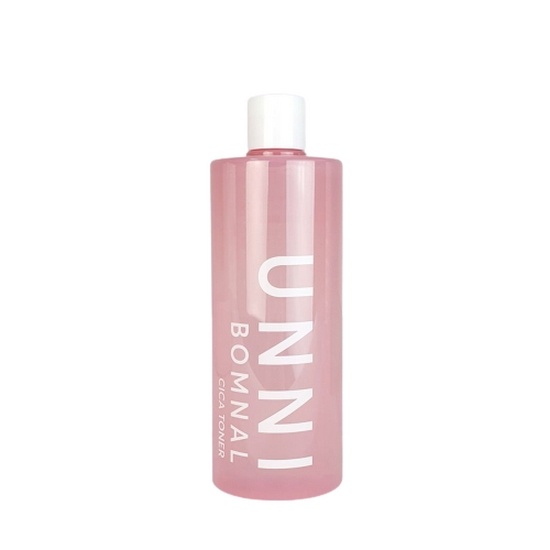
UNNI BOMNAL: Sika Toner 500ml
Experience the revitalizing power of the UNNI BOMNAL Sika Toner , a hydrating and calming toner designed for all skin types, especially sensitive skin. This toner helps restore skin’s pH balance while soothing irritation and preparing your skin for subsequent skincare steps. Key Benefits: Provides deep hydration and improves skin elasticity Calms and soothes irritated or sensitive skin Prepares skin for better absorption of serums and creams Supports a healthy, radiant complexion Enhances skin's natural barrier function Contains long-lasting moisture for a supple finish Main Ingredients: Sika extract is known for its soothing and anti-inflammatory properties, helping to reduce redness and irritation. Hyaluronic acid delivers intense hydration to keep skin plump and moist, while botanical extracts further enhance skin comfort and resilience. The toner has a lightweight, watery texture that absorbs quickly without leaving a sticky residue, leaving your skin feeling fresh, smooth, and refreshed. How to Use: After cleansing, apply an appropriate amount of toner onto a cotton pad or directly onto your hands. Gently pat into skin until fully absorbed. Use morning and evening for optimal results.
Brand: UNNI BOMNAL
Category: Health & Beauty > Personal Care > Cosmetics > Skin Care > Toners & Astringents > Toners